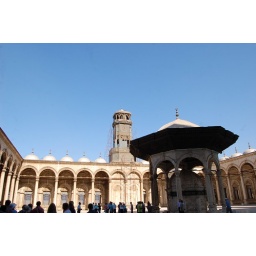
The clock tower in courtyard of Mosque of Mohammed Ali. The clock tower.. Clock Tower in courtyard Mosque of Mohammed Ali